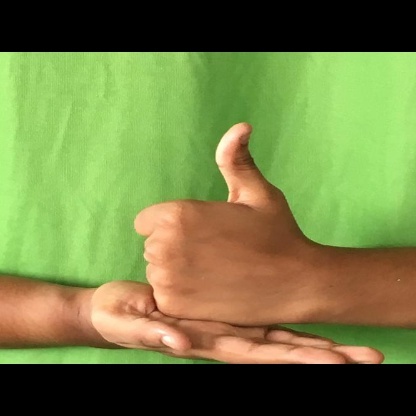
Mudra: Shivalinga